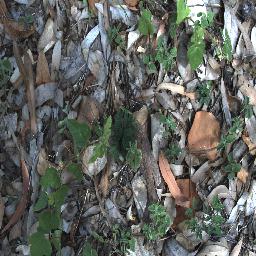
Label: negative